Case Closed season 15

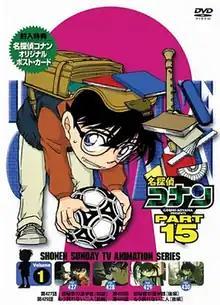
The cover of the first DVD compilation for season fifteen of "Detective Conan" released by Shogakukan

The fifteenth season of the "Case Closed" anime was directed by Masato Satō and produced by TMS Entertainment and Yomiuri Telecasting Corporation. The series is based on Gosho Aoyama's "Case Closed" manga series. In Japan, the series is titled but was changed due to legal issues with the title "Detective Conan". The episodes' plot follows Conan Edogawa's daily adventures.